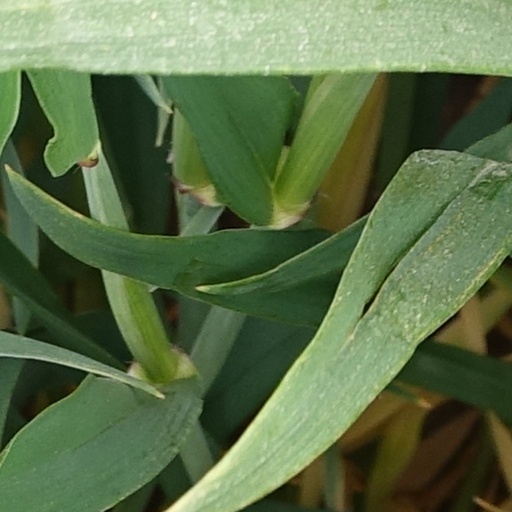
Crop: wheat